Solomon Islands at the 2020 Summer Olympics

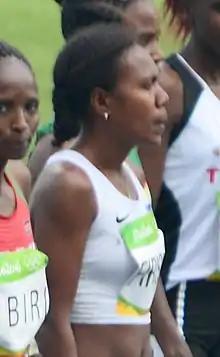
Firisua at the last Games held in Rio de Janeiro, Brazil, in the women's 5000 metres event

Solomon Islands received a universality slot from World Athletics to send a female athlete to the Olympics, which allows a National Olympic Committee to send athletes despite not meeting the standard qualification criteria. The nation selected long-distance runner and national record holder Sharon Firisua, who would be the first person from a Pacific Island nation to compete in the women's marathon at any edition of the Games. Firisua also competed in the last Olympic Games held in Rio de Janeiro, Brazil, where she competed in the women's 5000 metres and placed 15th in her heat, not advancing to the final. Before the Games, Firisua and her team aimed for her to beat her personal best of 3:08:56 and possibly run a time under 3 hours, targeting a time of 2:55:00.